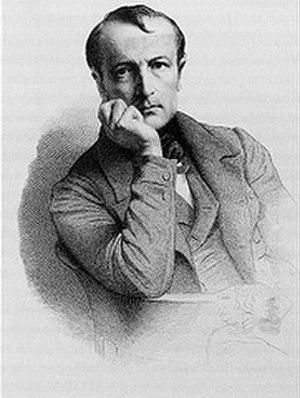
La rue Paul-Delaroche est une voie du 16ᵉ arrondissement de Paris, en France.